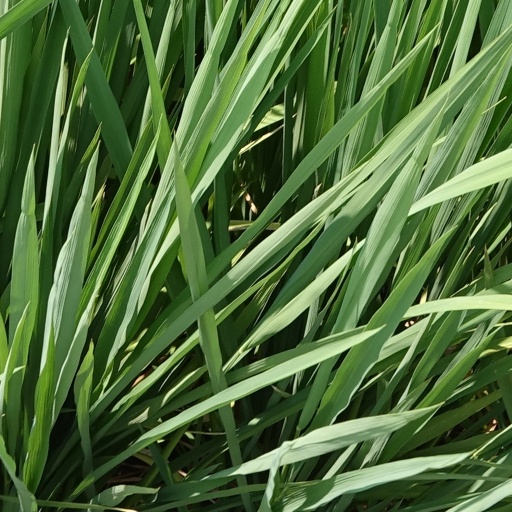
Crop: rice